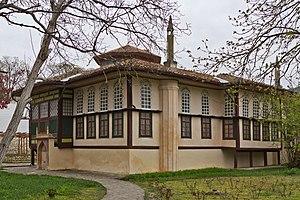
Le Hansaray, ou Khan-Saraï ou encore palais du Khan, est situé dans la ville de Bakhtchissaraï en Crimée. Il fut construit au XVIᵉ siècle, en partie par Alosius le Jeune, et devint la résidence principale des Khans de Crimée. À l'intérieur des murailles se trouvent une mosquée, un harem, un cimetière, les quartiers de vie et des jardins. L'intérieur du palais reflète le style tatar traditionnel du XVIᵉ siècle.